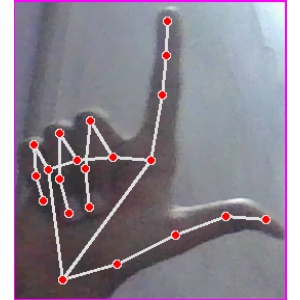
अक्षर: ल